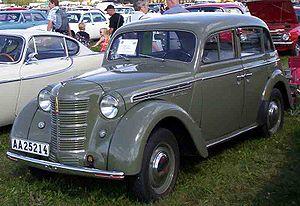
AZLK ou Moskvitch est une entreprise russe de construction automobile. Au fil des années, elle porta plusieurs noms : KIM, MZMA, AZLK, et Moskvitch. Elle produisit des voitures des années 1930 jusqu'en 2001. Avec les Lada et les IZh, les Moskvitch furent les représentantes du « style soviétique » automobile.